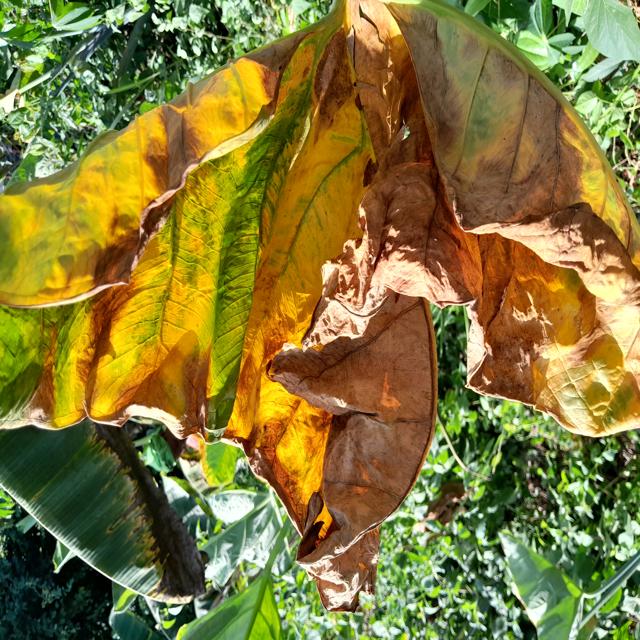
Label: Late_Blight